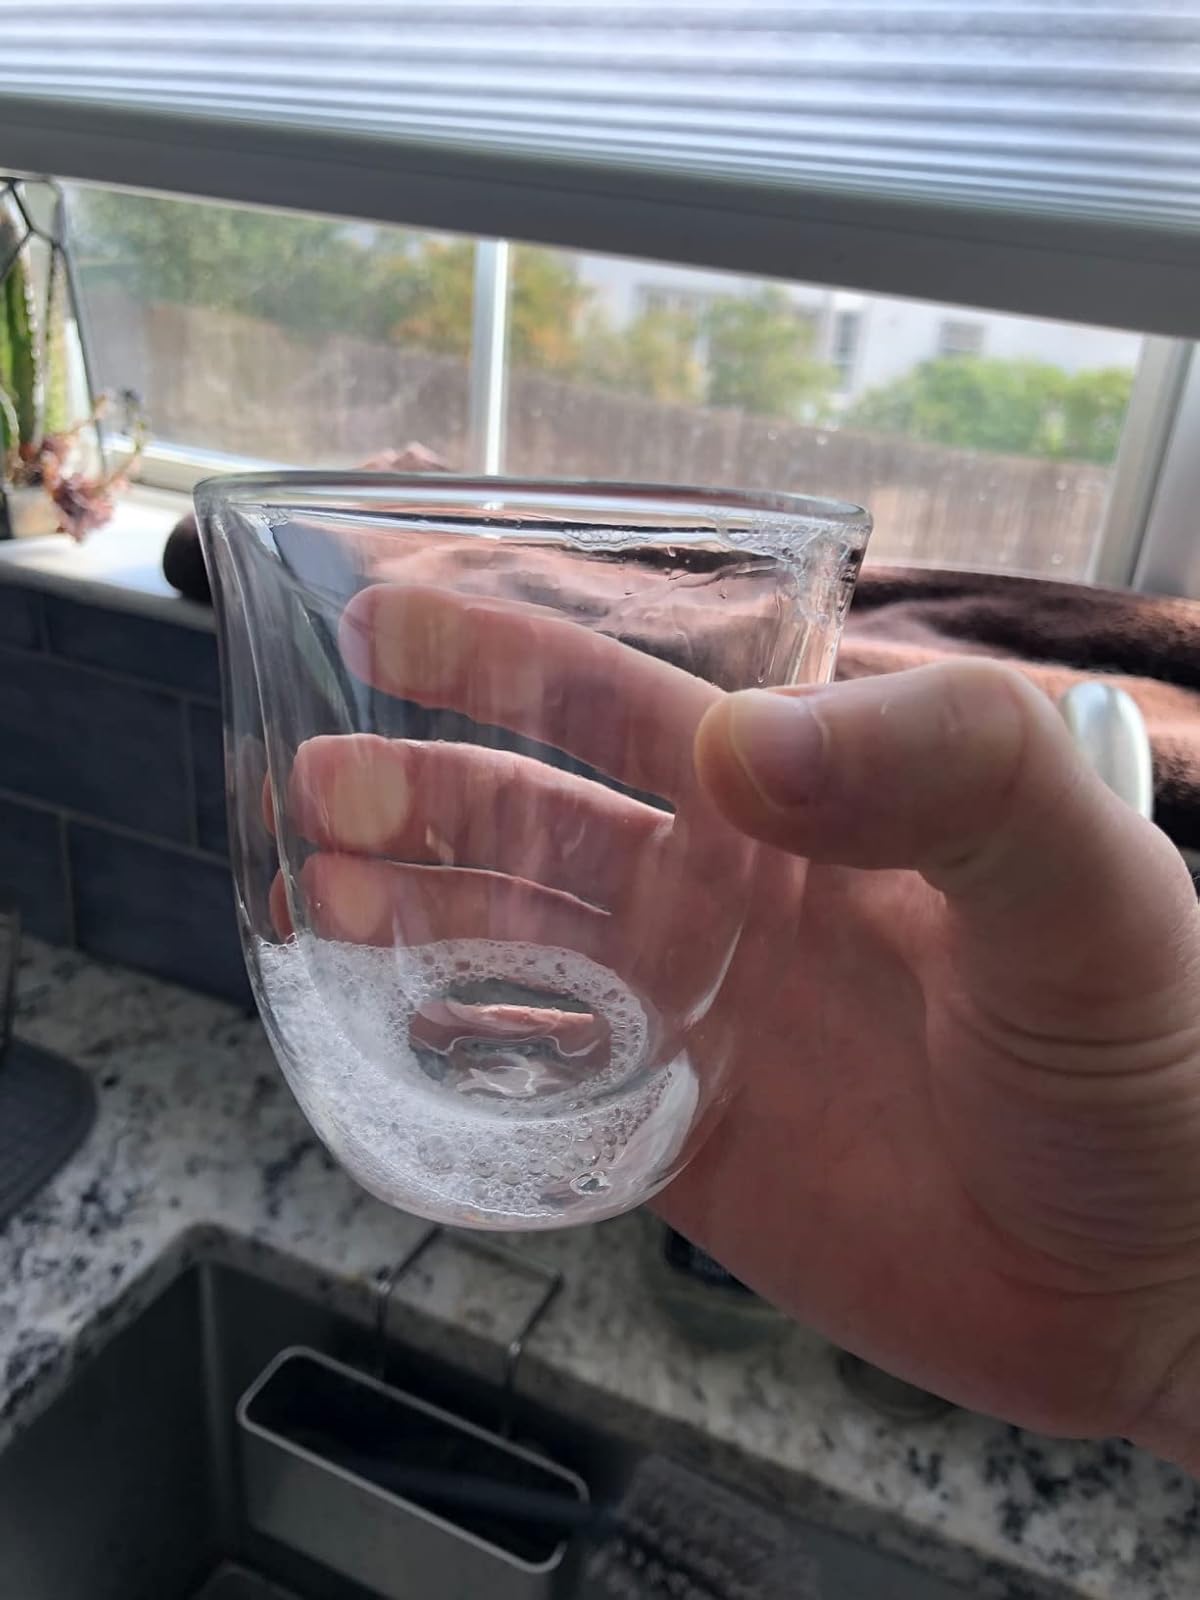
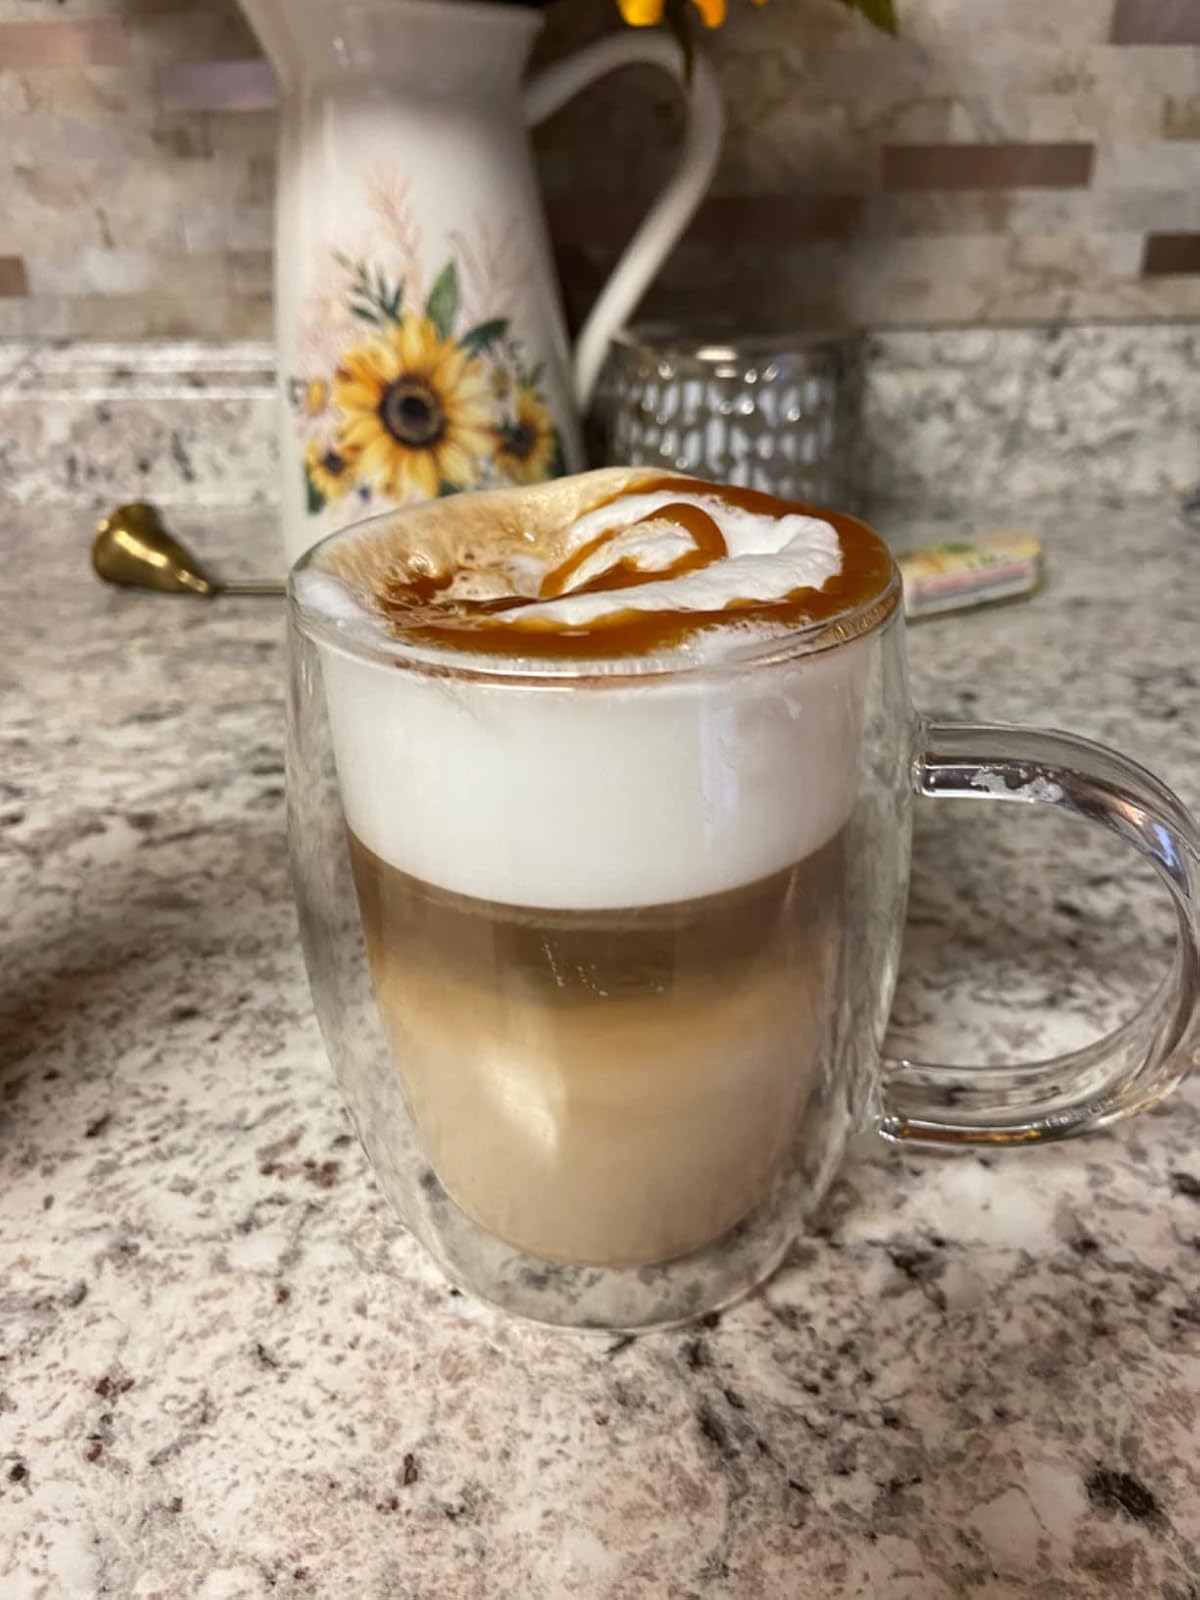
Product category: items_mug
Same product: no